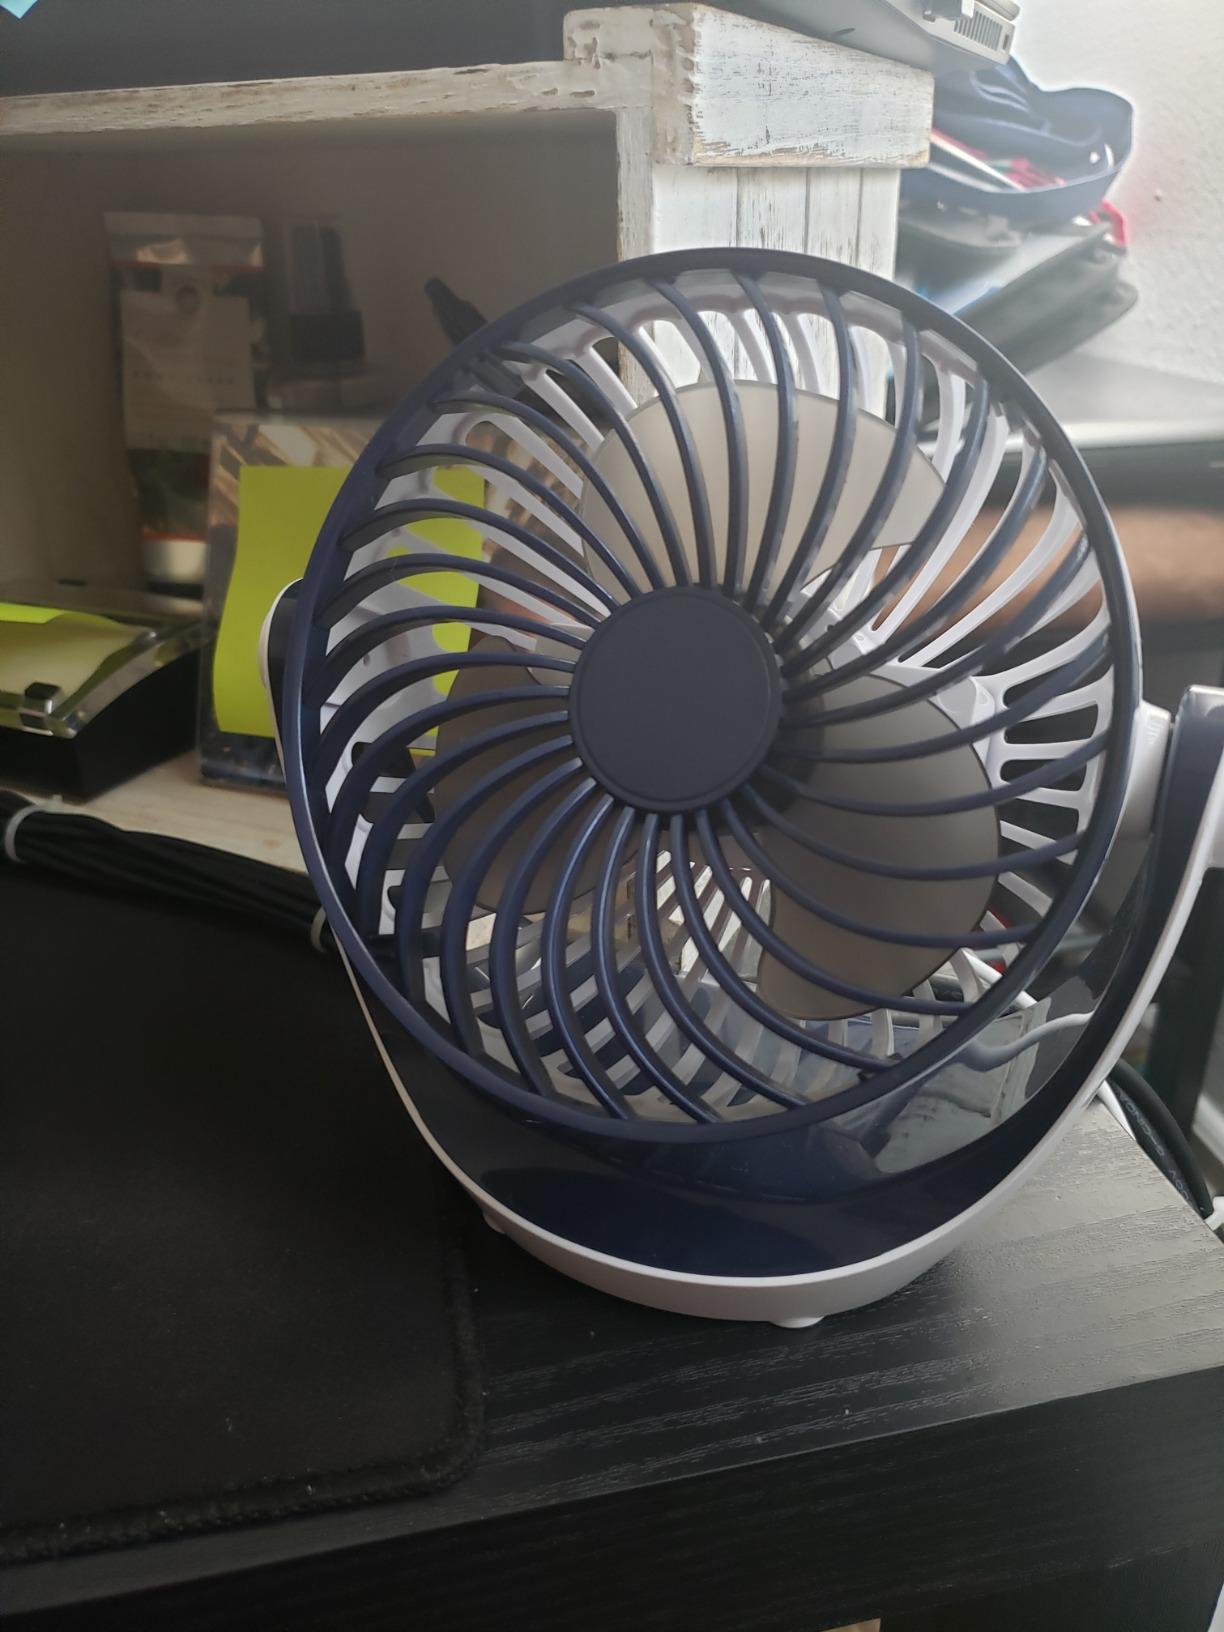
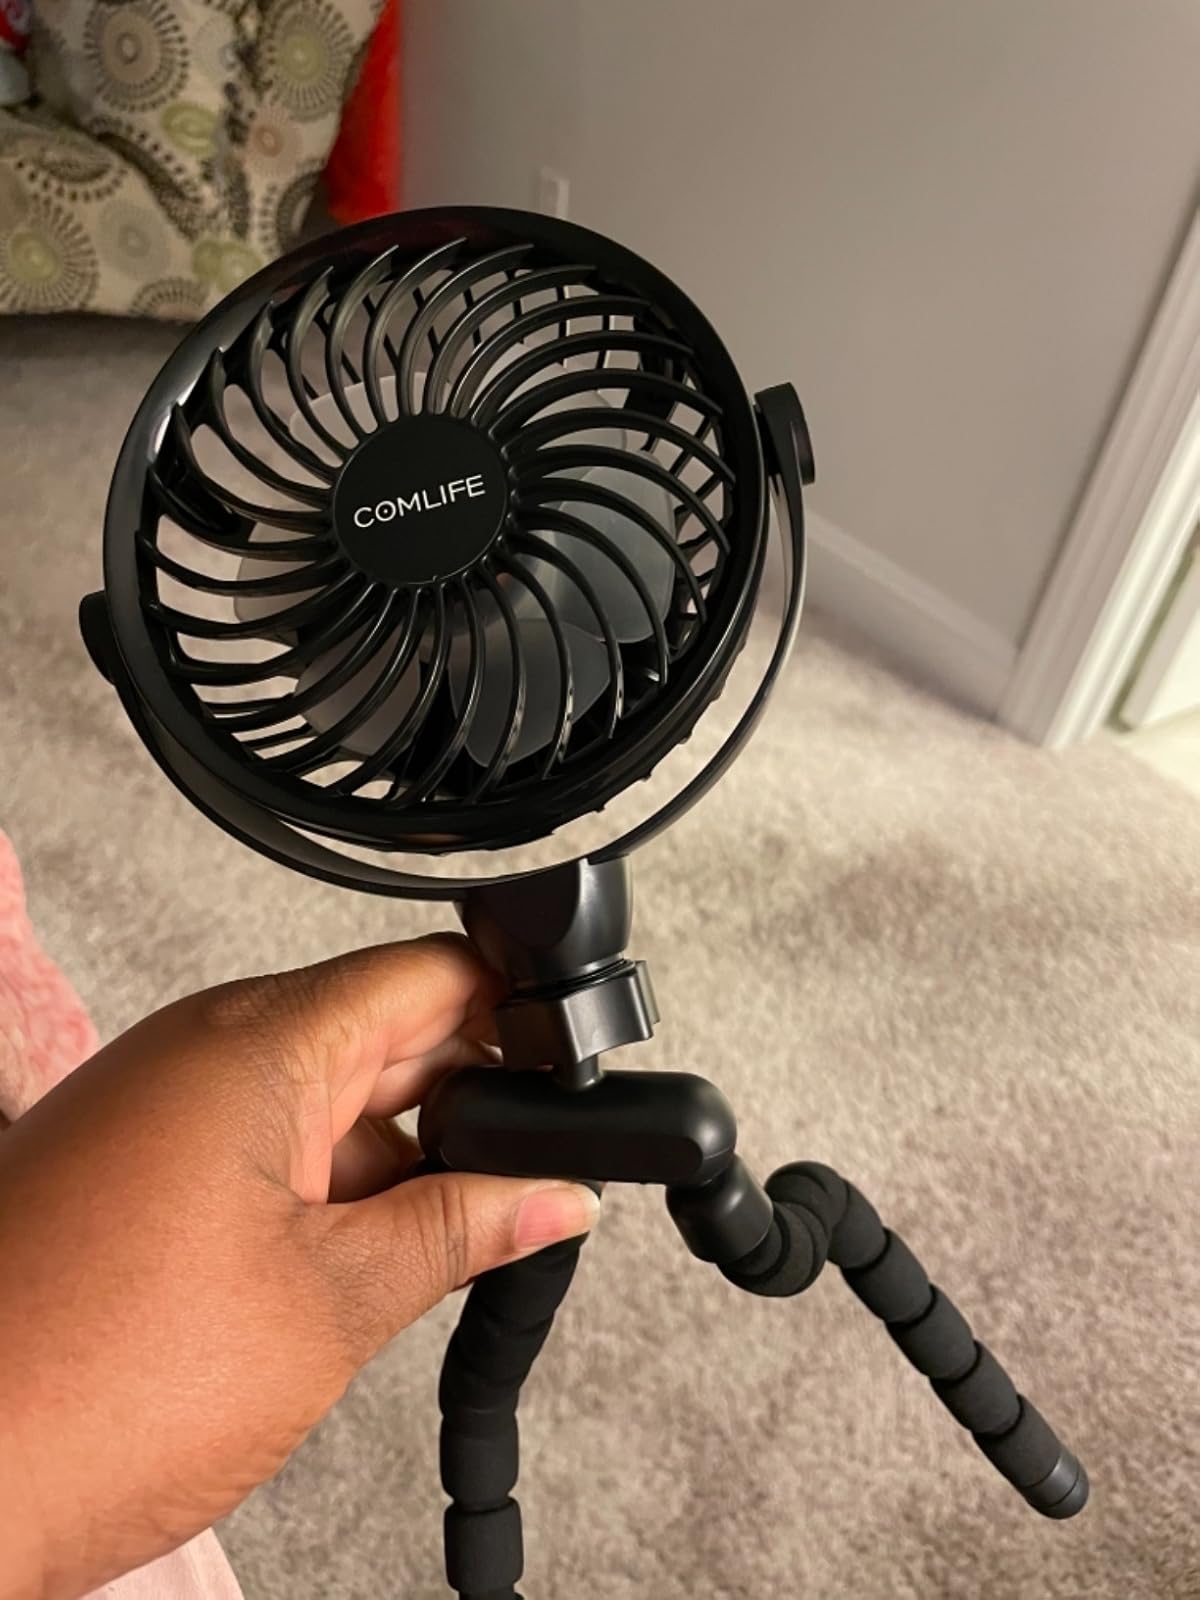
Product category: fan
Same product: no